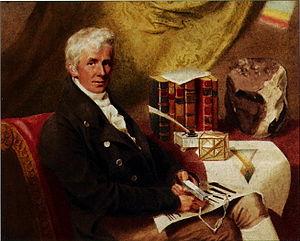
James Sowerby est un naturaliste et illustrateur, né le 21 mars 1757 à Lambeth en Londres et mort le 25 octobre 1822 dans cette même ville.